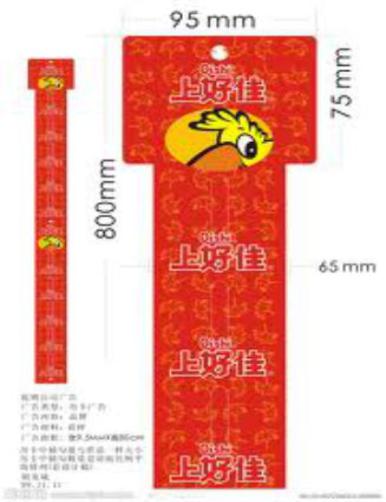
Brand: liwayway
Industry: Food